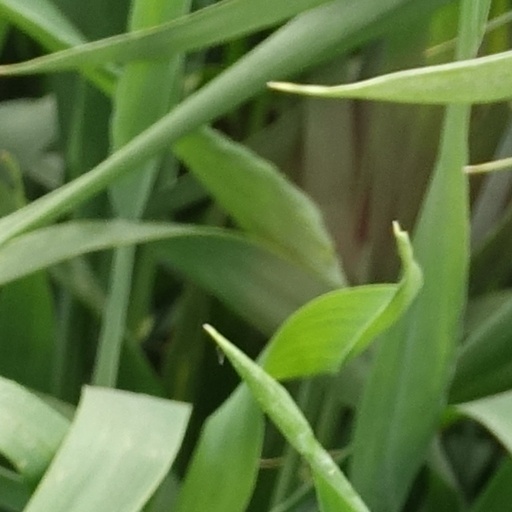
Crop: wheat